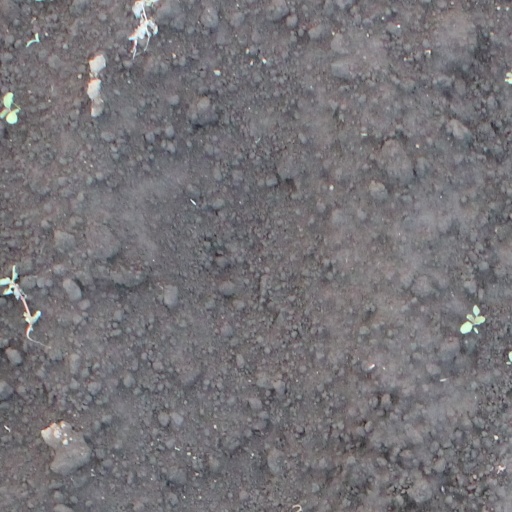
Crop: soybean